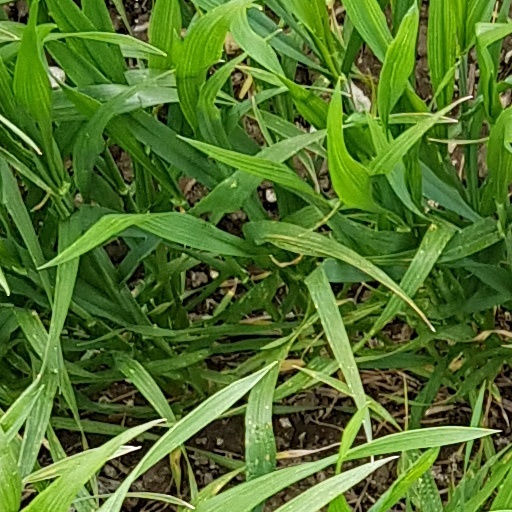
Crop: wheat